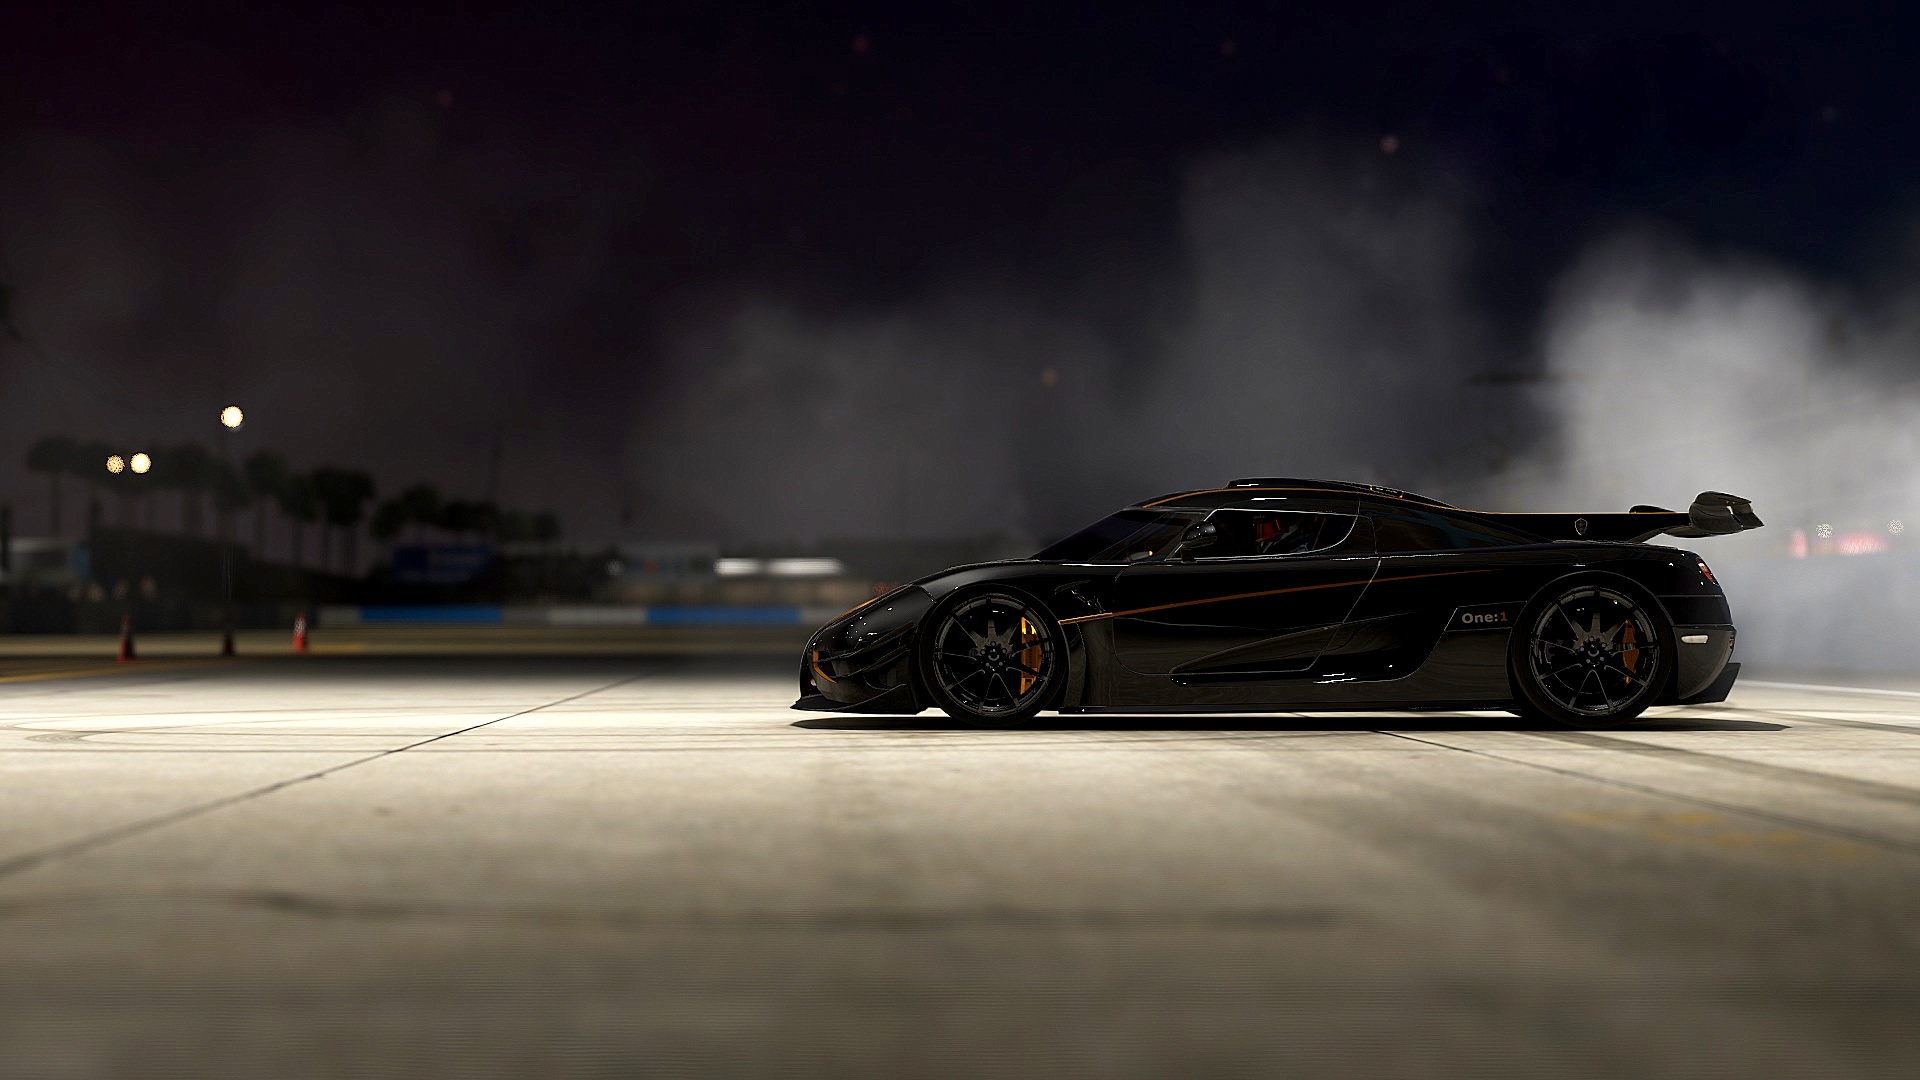
car, vehicle, sports car, supercar, land vehicle, automobile make, automotive design, luxury vehicle, performance car